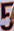
Number: 5